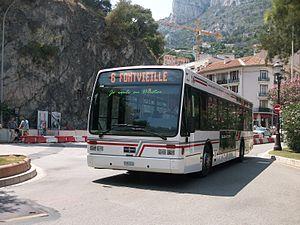
Van Hool A320, CAM, Monaco
La Compagnie des autobus de Monaco, également connue sous le sigle CAM, est un réseau de transports en communs desservant la ville de Monaco.
Le Van Hool A320 est un autobus à plancher bas fabriqué et commercialisé par le constructeur belge Van Hool. Il sera remplacé sur les chaînes de montage par le Van Hool NewA320.